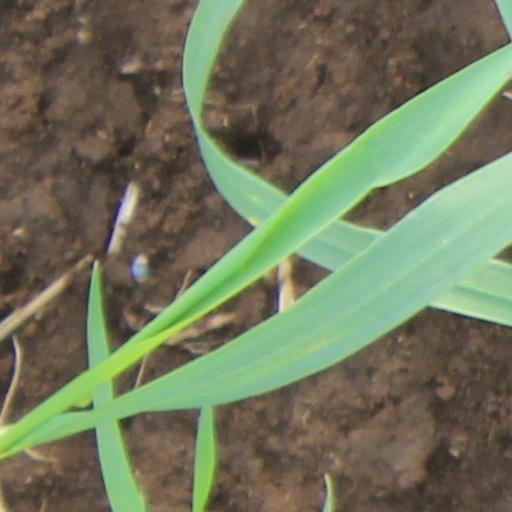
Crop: wheat